Olav Larssen

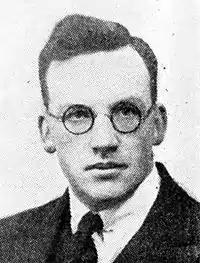
Olav Larssen

Olav Larssen (10 July 1894 – 5 July 1981) was a Norwegian newspaper editor and politician for the Labour and Communist parties.